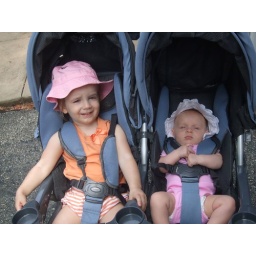
girls in hats on a walk